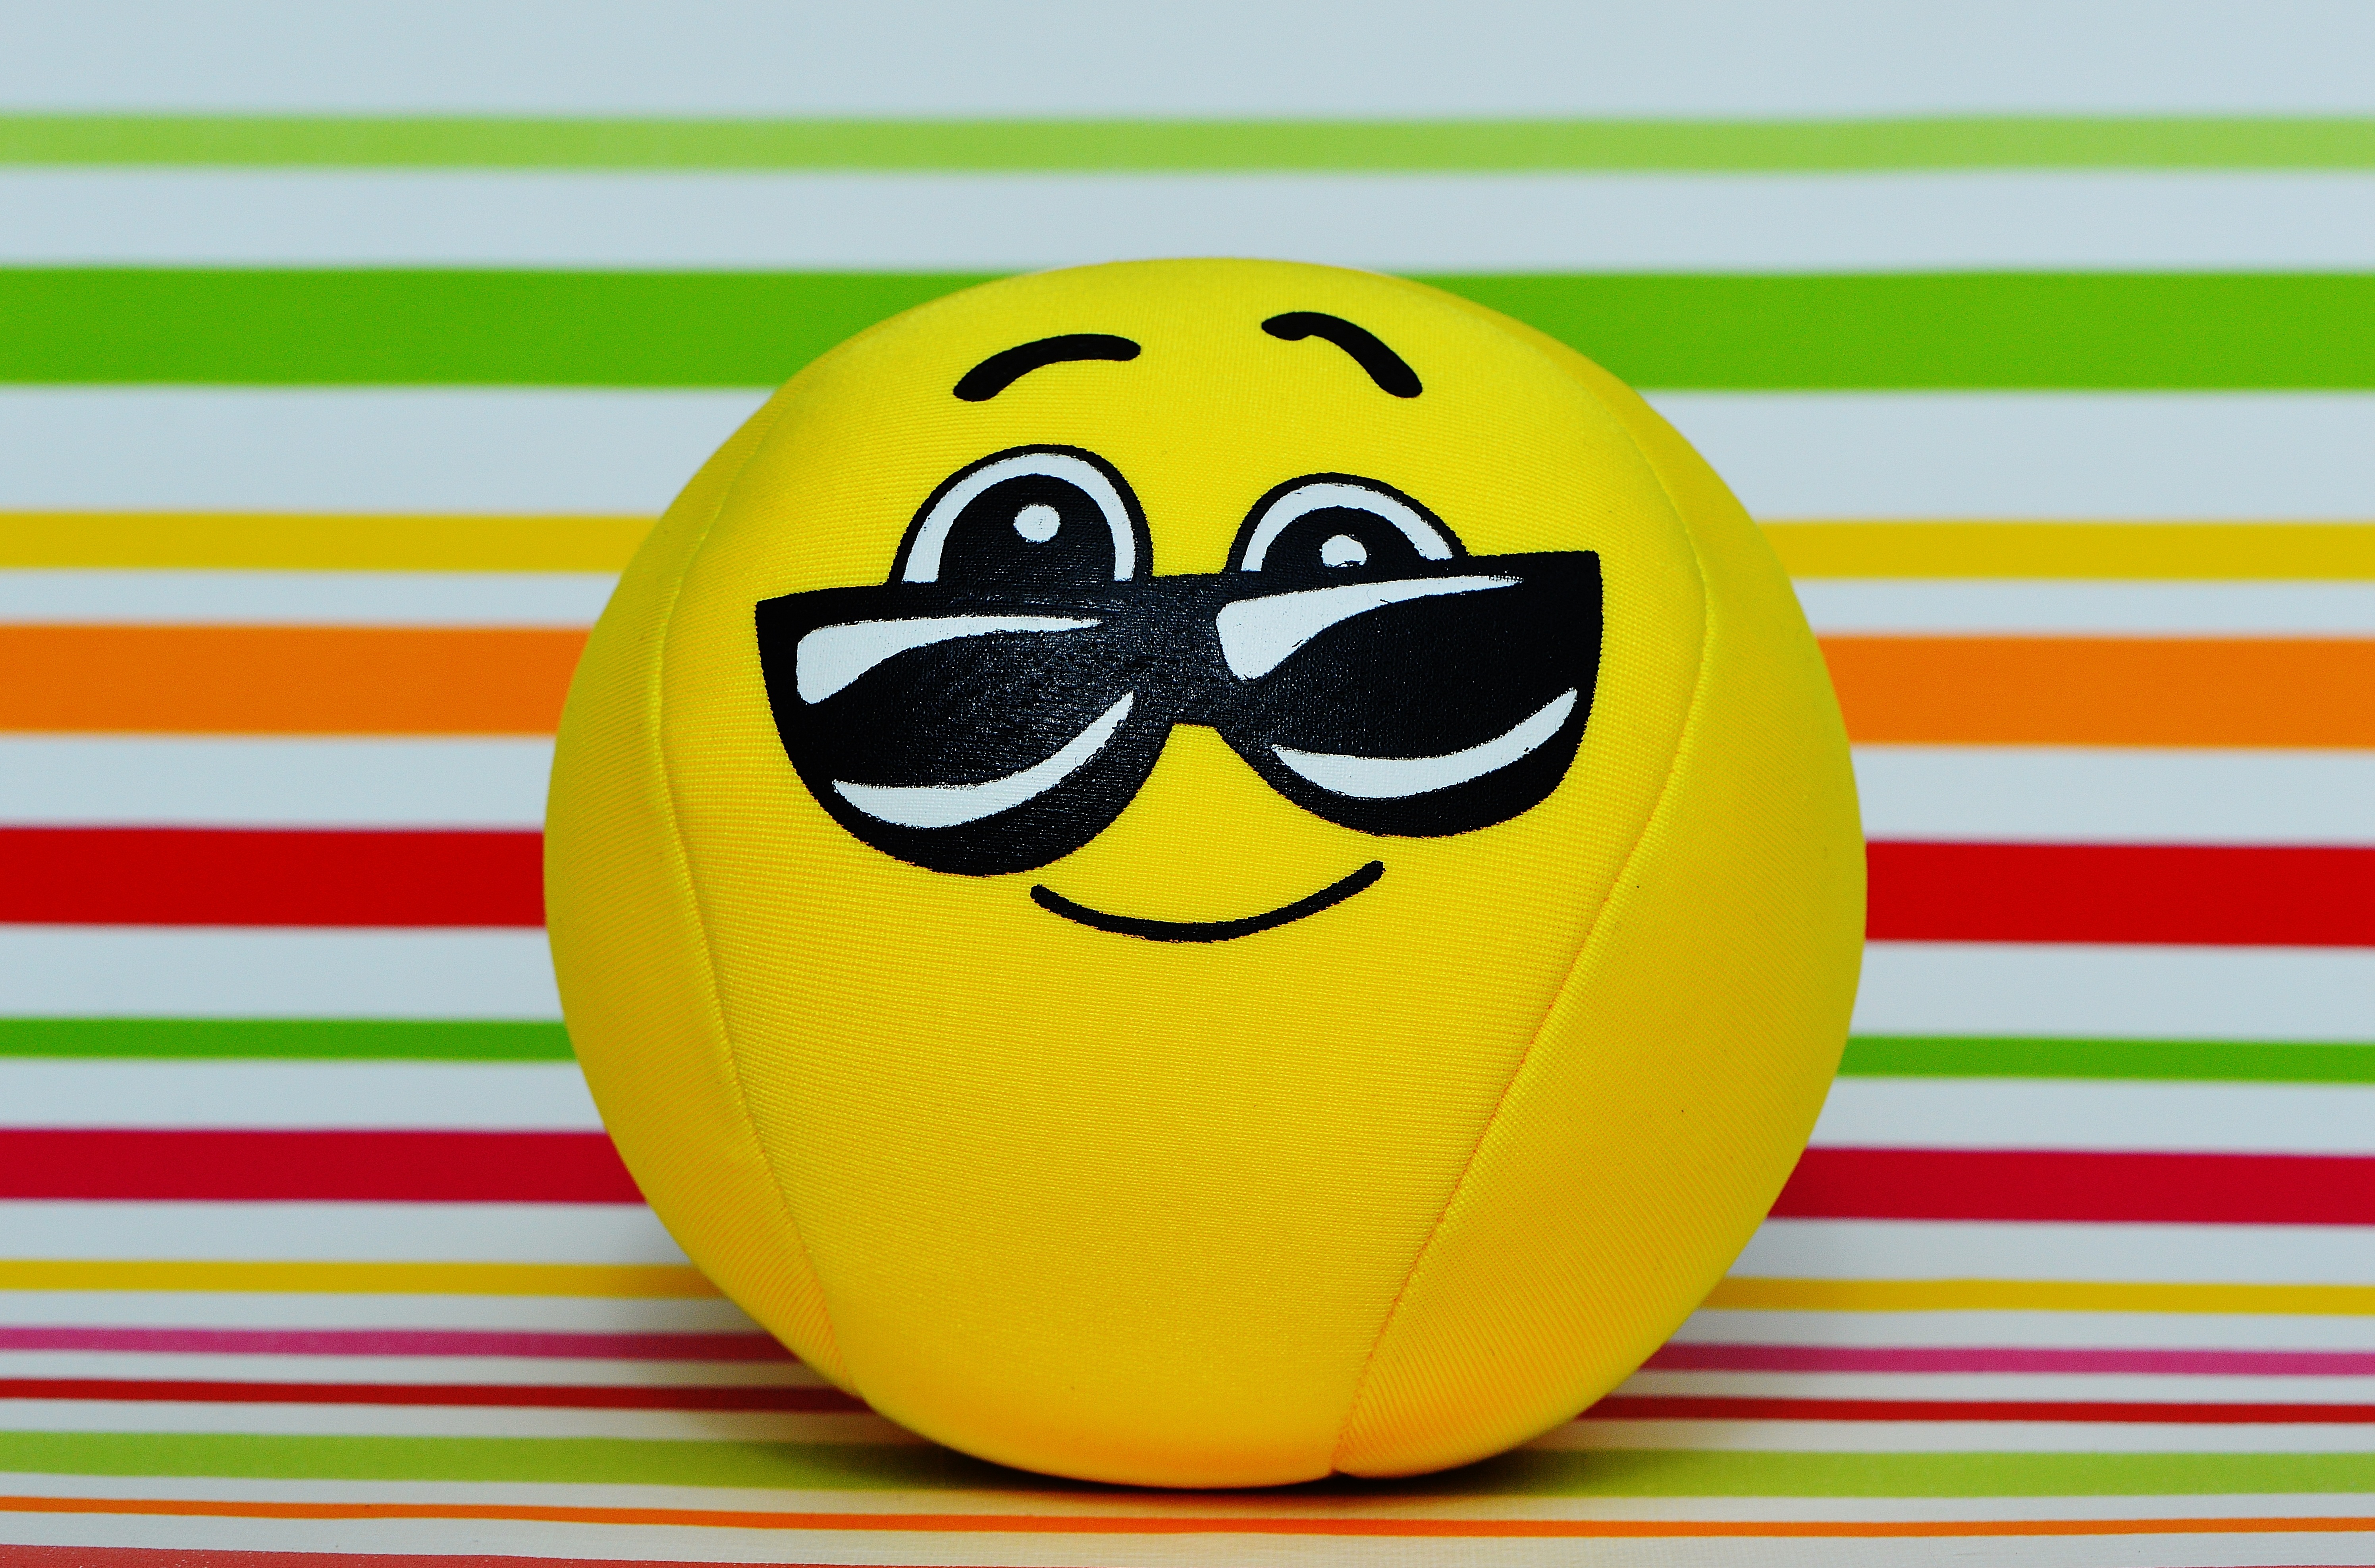
sweet, cute, yellow, hairstyle, fabric, face, fun, illustration, cool, glasses, ball, funny, icon, friendly, smiley, emoticon, themselves